2019 American League Division Series

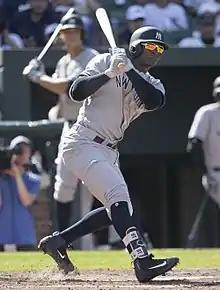
Didi Gregorius hit a grand slam in Game 2.

With the series tied at two games apiece, this was the second ALDS Game 5 for both teams; Tampa Bay lost their prior Game 5 appearance in 2010, and Houston lost their Game 5 appearance in 2015. Houston had only one NLDS Game 5 appearance when they competed in the National League, a win in 2004. The Astros struck early on an RBI single by Altuve, a two-run double by Bregman, and an RBI single by Yuli Gurriel in the span of five batters. Eric Sogard would lead off the next inning with a solo home run and would be the final time the Rays had an extra base hit in the game. Cole would pitch eight innings while striking out ten. It was his 11th consecutive game with 10+ strikeouts including the regular season. Michael Brantley and Jose Altuve went back-to-back in the bottom of the 8th inning to bring the lead to 6–1. Altuve's home run was the 11th in his postseason career, the most by any second baseman in baseball history. Roberto Osuna came on to close out the game in the ninth, striking out Ji-man Choi swinging to end the series. The 6–1 win sent Houston on to the ALCS to face the New York Yankees. The Astros became the first team since the 2011–13 Detroit Tigers to appear in the ALCS in three consecutive seasons.